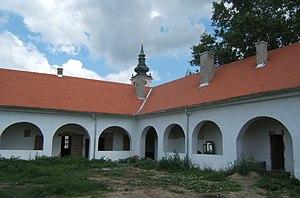
Le « bâtiment municipal à Novi Bečej » est situé à Novi Bečej-Vranjevo, dans la province de Voïvodine et dans le district du Banat central, en Serbie. Il est inscrit sur la liste des monuments culturels de grande importance de la République de Serbie.